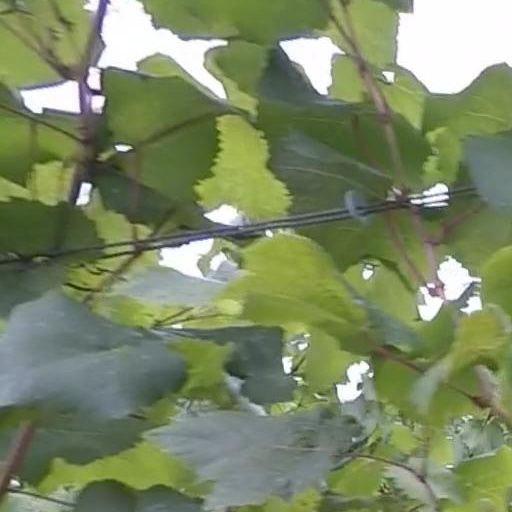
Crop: grape